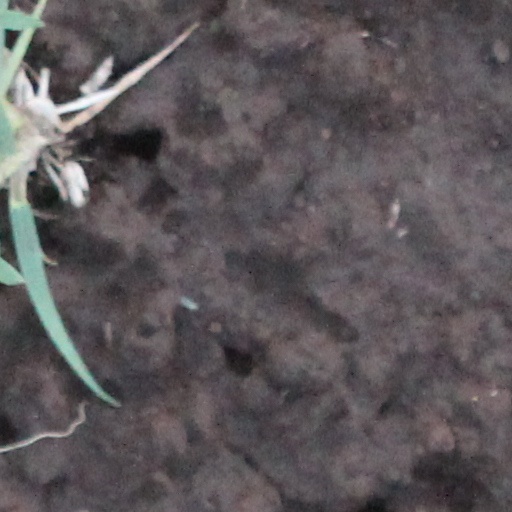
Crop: wheat